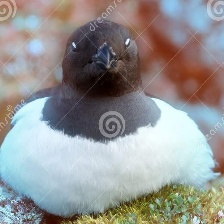
Species: LITTLE AUK
Scientific name: ALLE ALLE